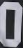
Number: 0